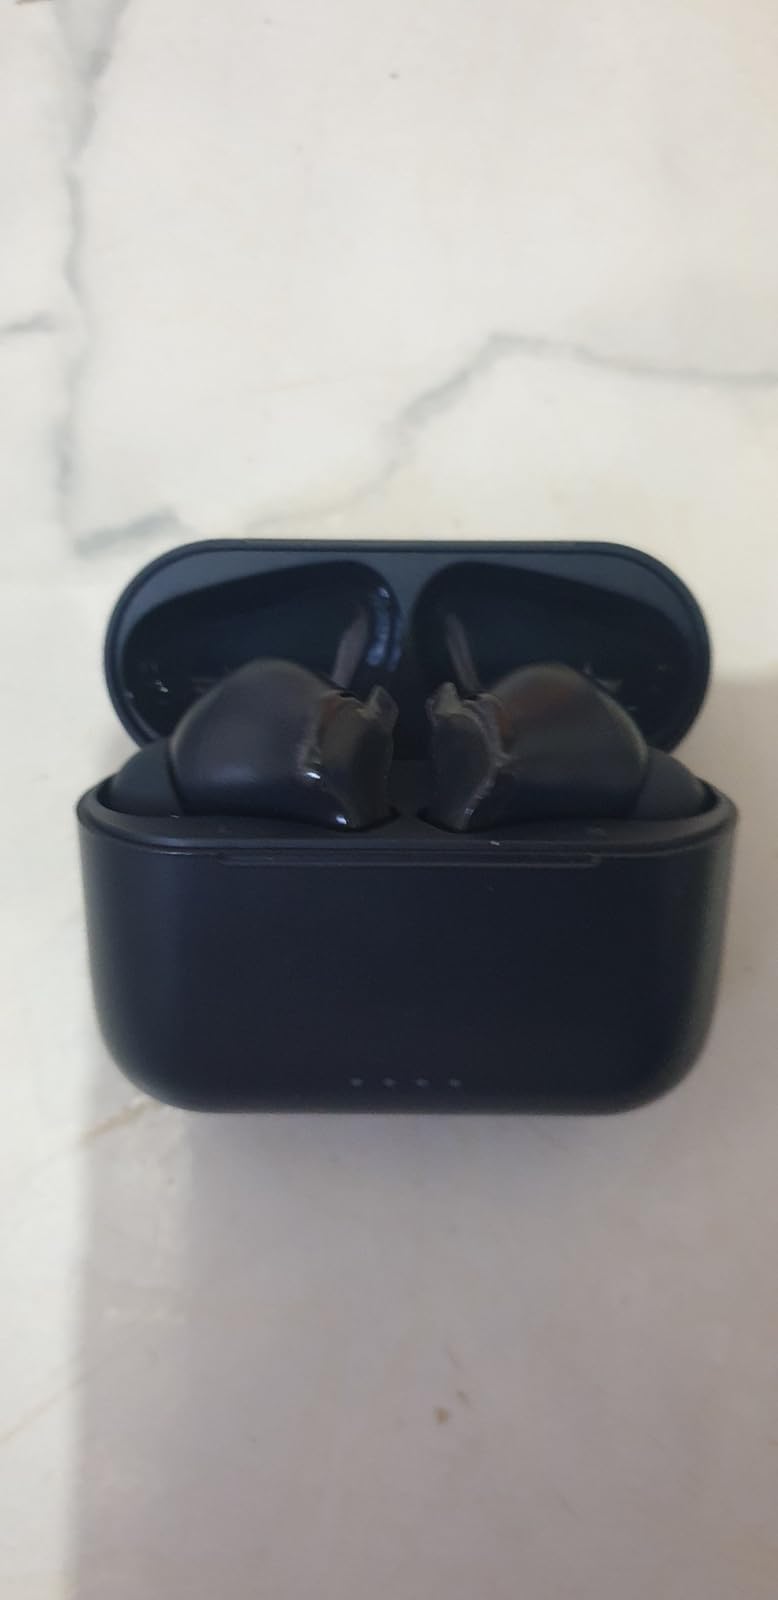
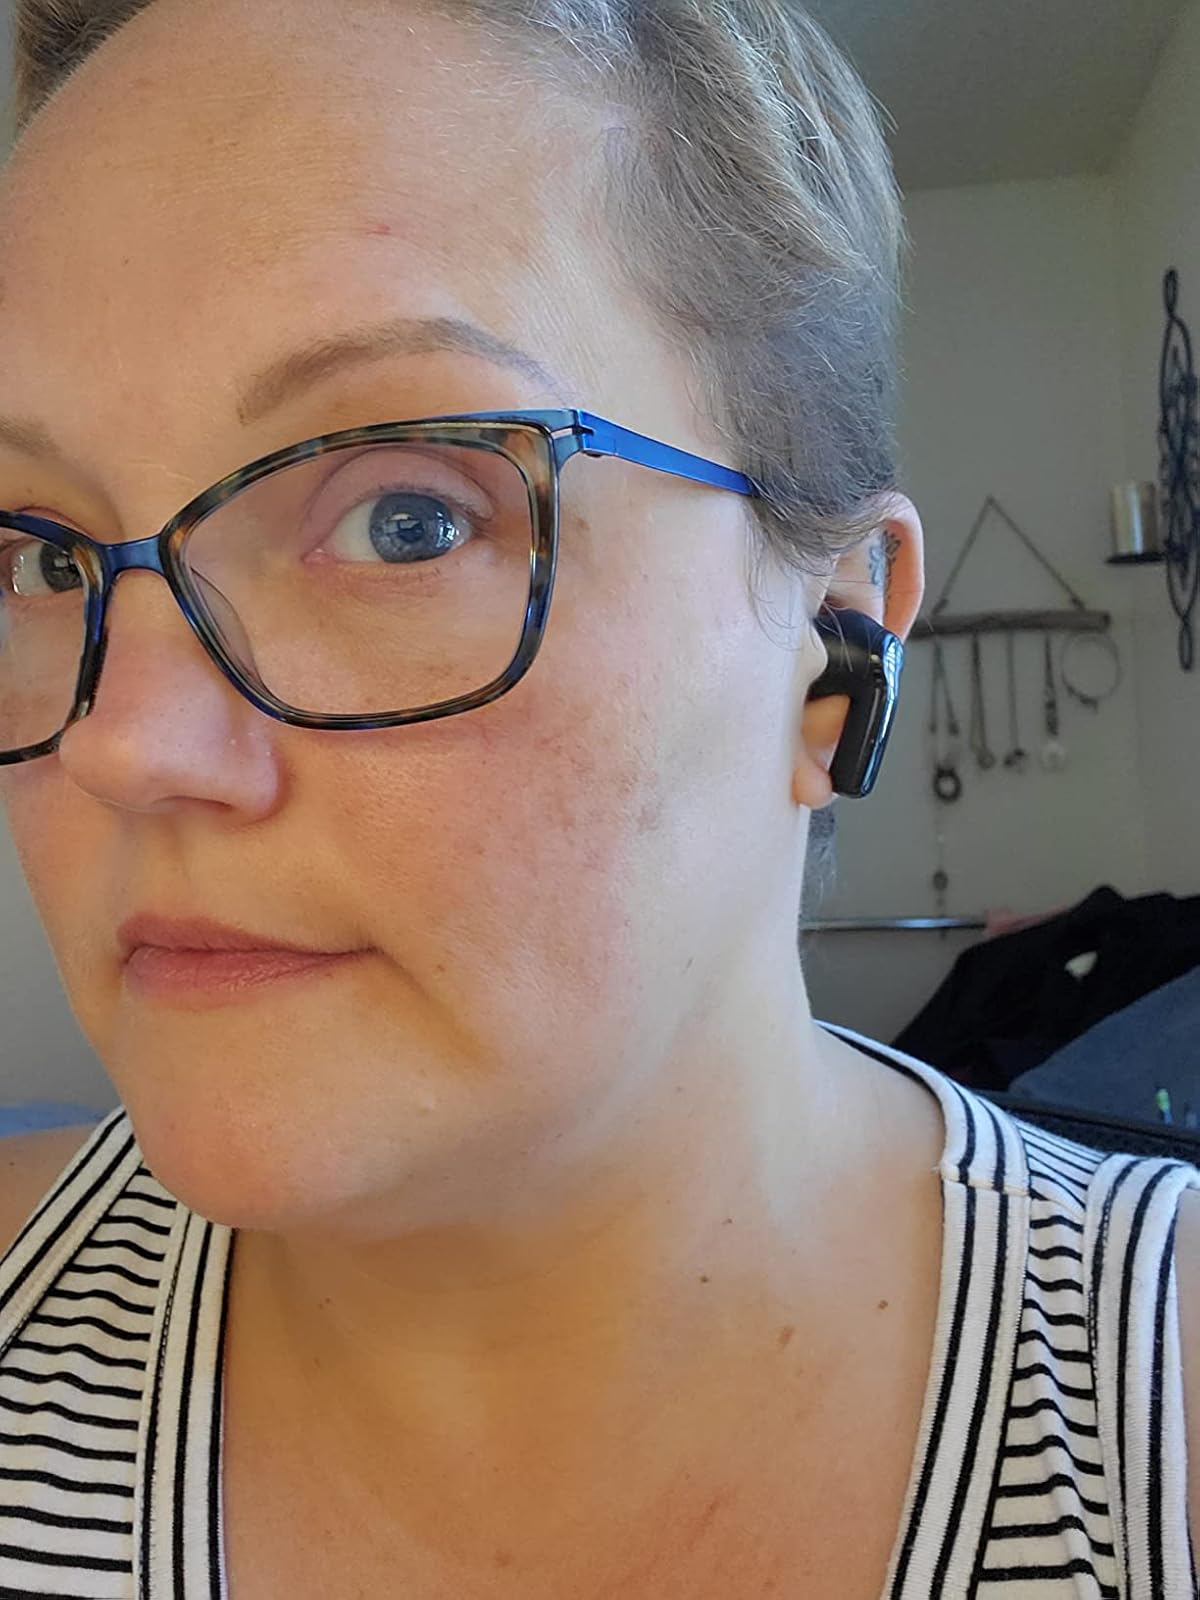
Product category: earbuds
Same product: yes